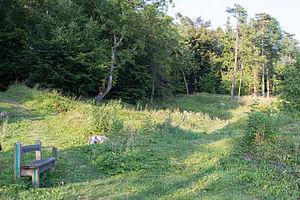
Craonne est une commune française située dans le département de l'Aisne, en région Hauts-de-France.